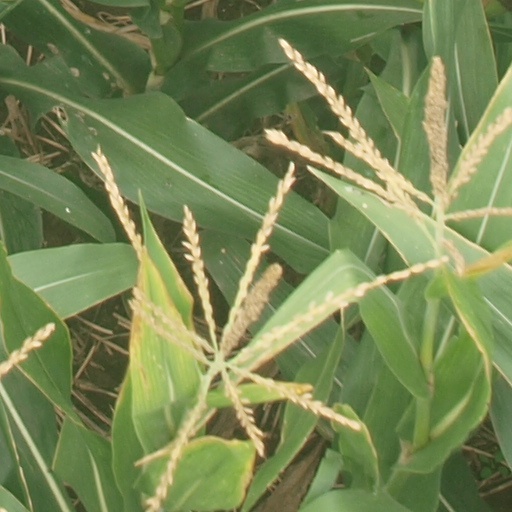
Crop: maize; corn